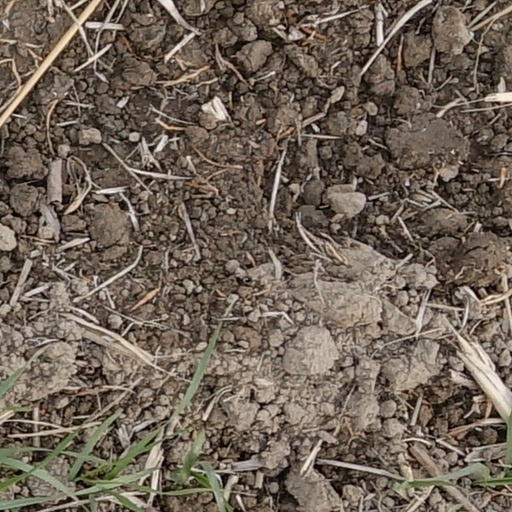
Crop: wheat